Rachel Grant

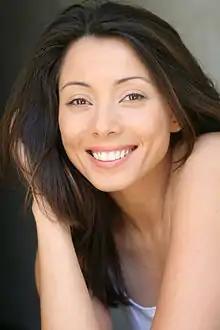
Grant in 2014

Rachel Louise Grant de Longueuil (born 25 September 1977) is an English actress and TV presenter.